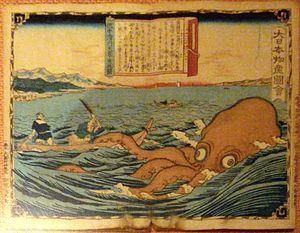
Collection japonaise de Chassiron au musée d'Orbigny Bernon à La Rochelle (Charente-Maritime - France).
Le musée d'Orbigny Bernon était un musée d'art décoratif et d'histoire locale situé à La Rochelle, en Charente-Maritime. Fermé depuis septembre 2012, il sera reconverti pour accueillir les services culturels de la ville. Les collections ont été transférées au musée des beaux-arts de La Rochelle.
Le château de Bois-Briand est une propriété située à Nantes, dans le quartier Doulon - Bottière. Fondé au Moyen Âge, aucune partie n'en a été détruite depuis 600 ans. Au cours de cette période, jardins et édifices ont été ajoutés, pour aboutir à un ensemble considéré comme « faisant partie du patrimoine national », tant au titre de la « guinguette » du jardinier qu'à celui de ses propriétaires. Au fil des siècles on y retrouve la trace d'immigrants irlandais, de financiers de la Révolution américaine, de barons, de princesses, de corsaires, etc.